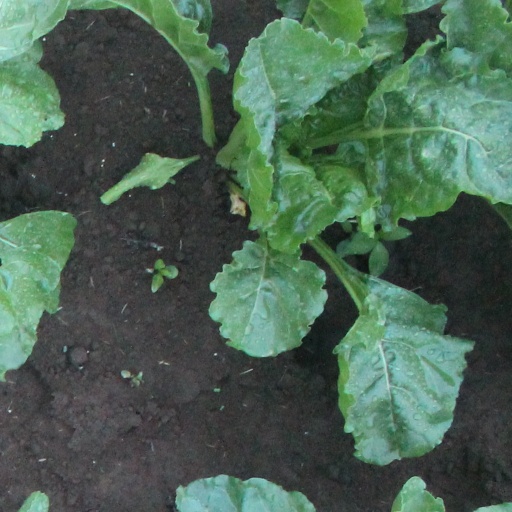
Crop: sugar beet